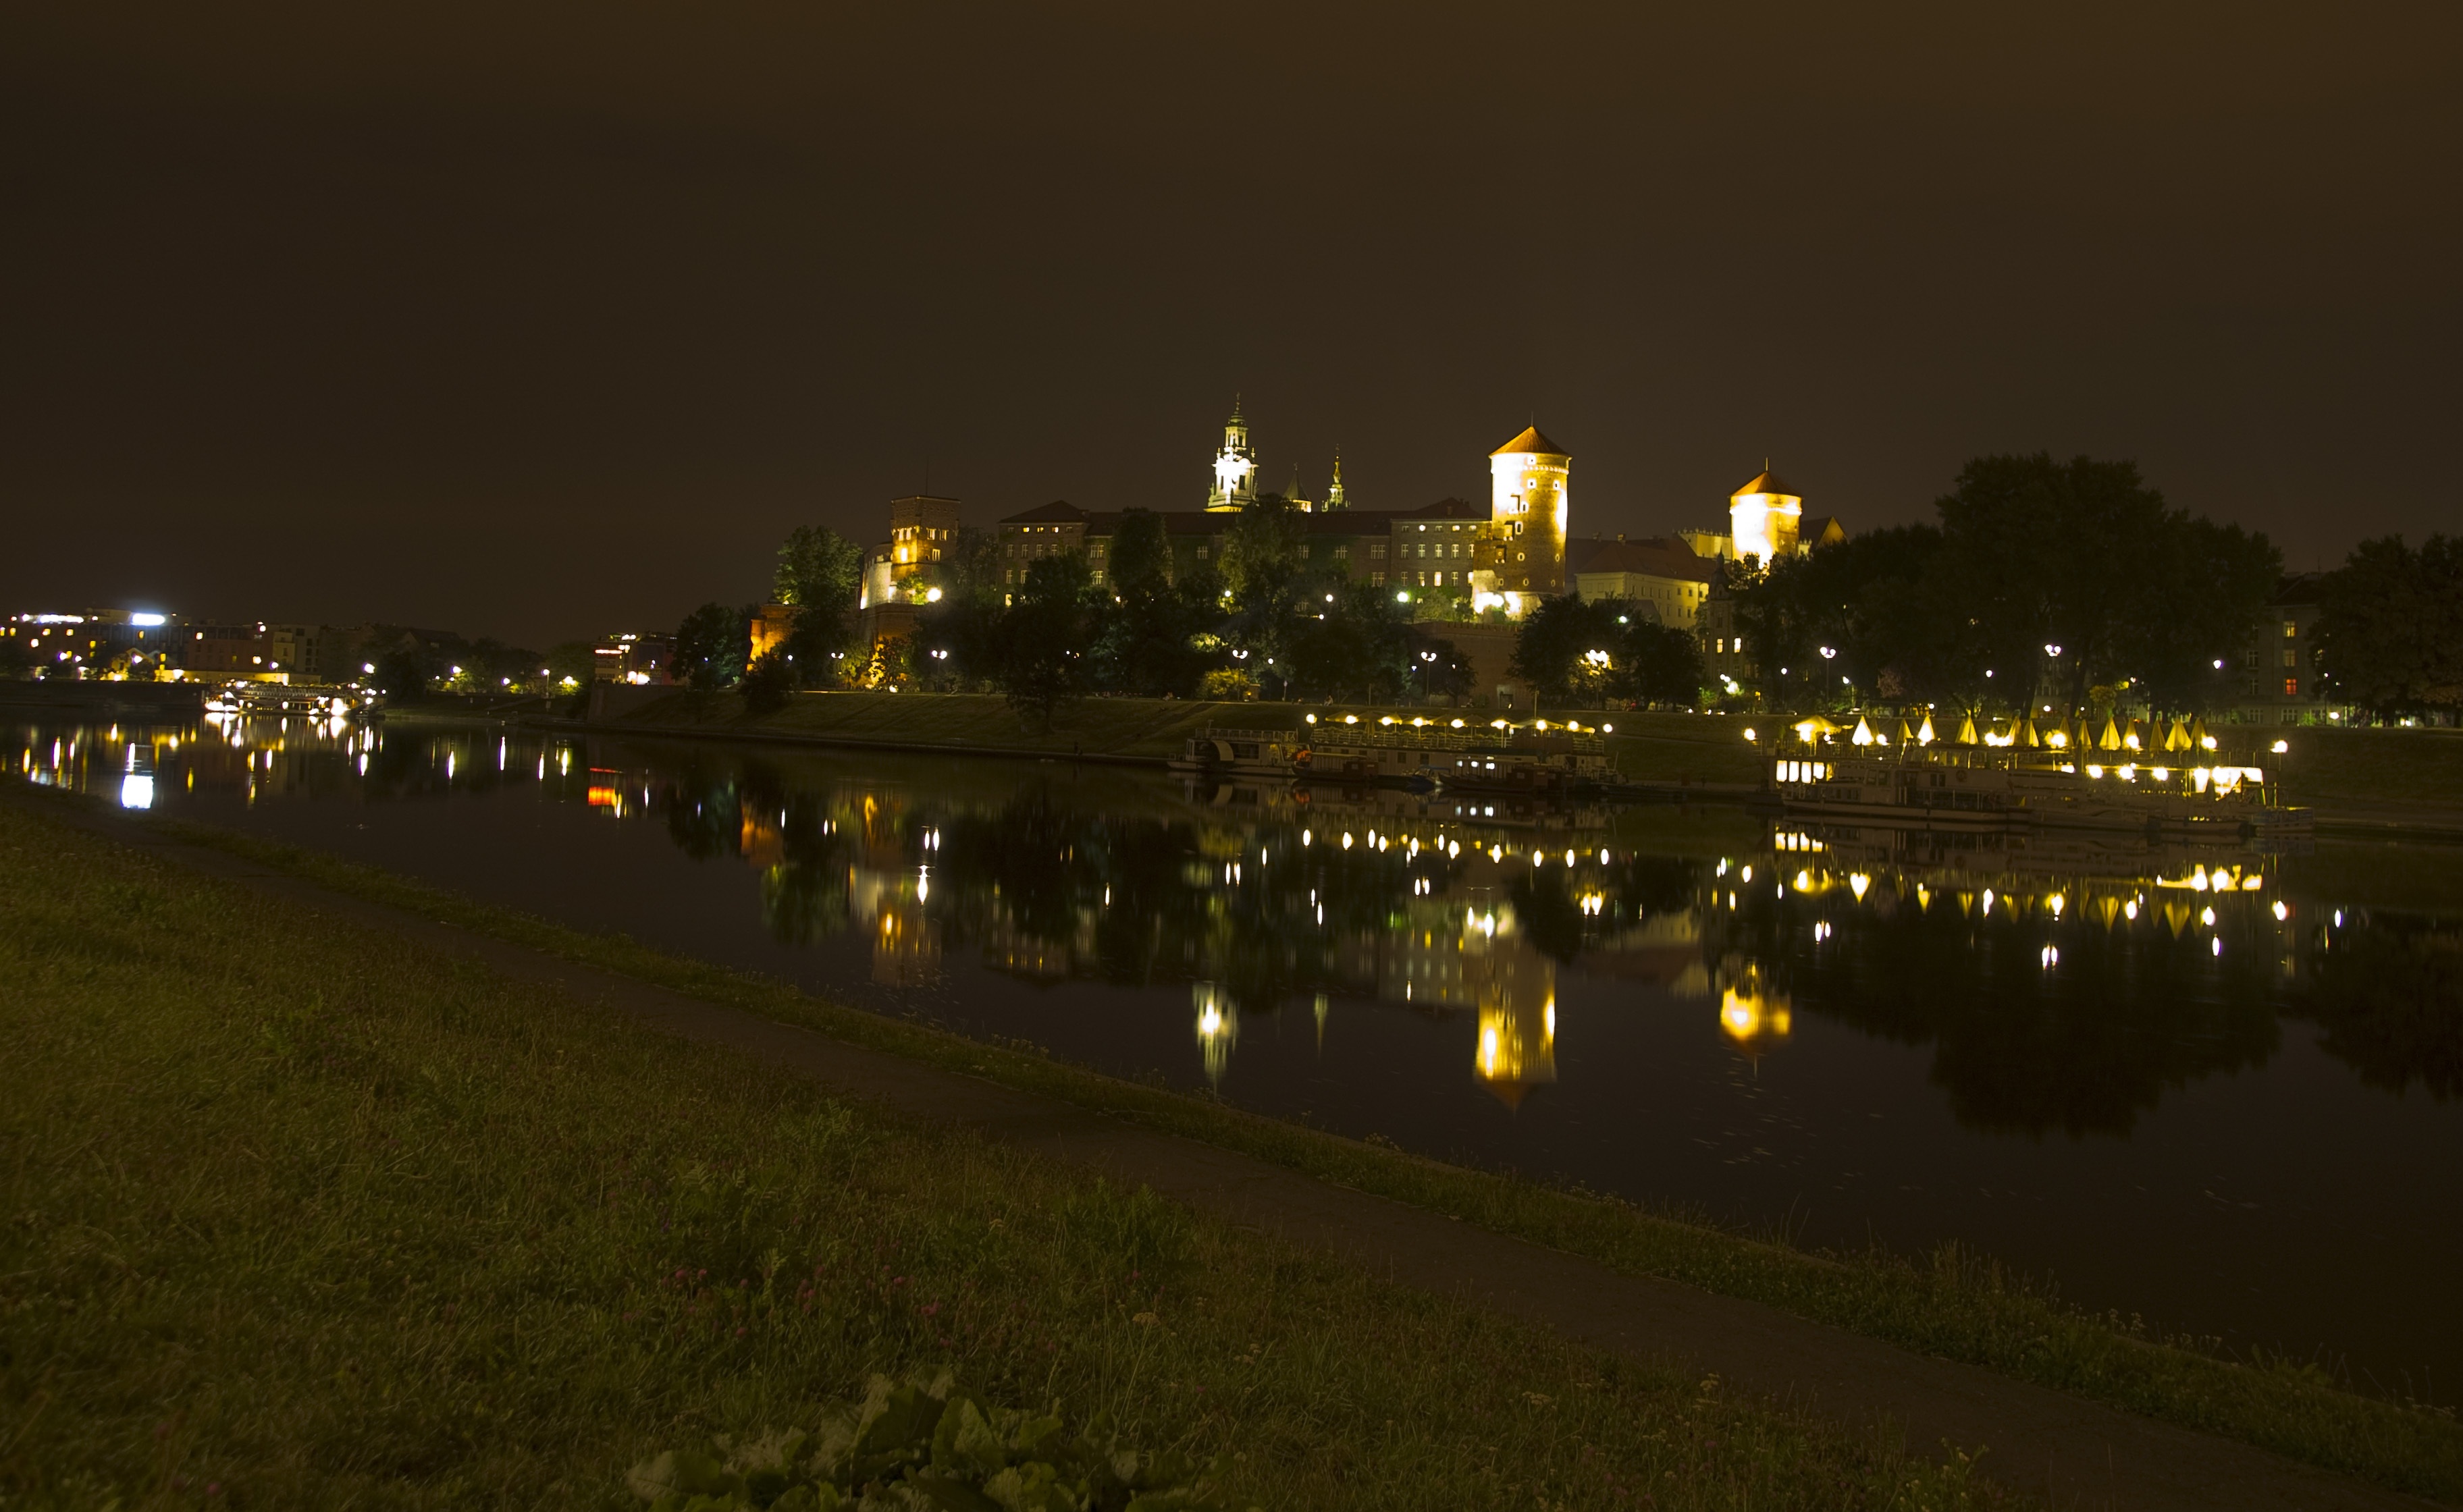
horizon, light, architecture, bridge, skyline, night, morning, building, dawn, city, river, monument, cityscape, dusk, evening, reflection, castle, darkness, lighting, poland, krakow, monuments, wawel, wisla, the old town, atmospheric phenomenon, human settlement